List of birds of Tokelau

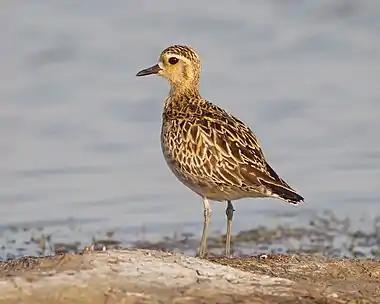
brownish-tan shorebird with blackish markings

The family Charadriidae includes the plovers, dotterels, and lapwings. They are small to medium-sized birds with compact bodies, short, thick necks, and long, usually pointed, wings. They are found in open country worldwide.